Cavalli si nasce

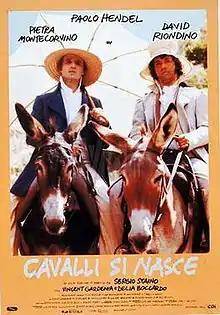

Cavalli si nasce is a 1988 Italian comedy film written and directed by cartoonist Sergio Staino. The film won the Silver Ribbon for Best Score.